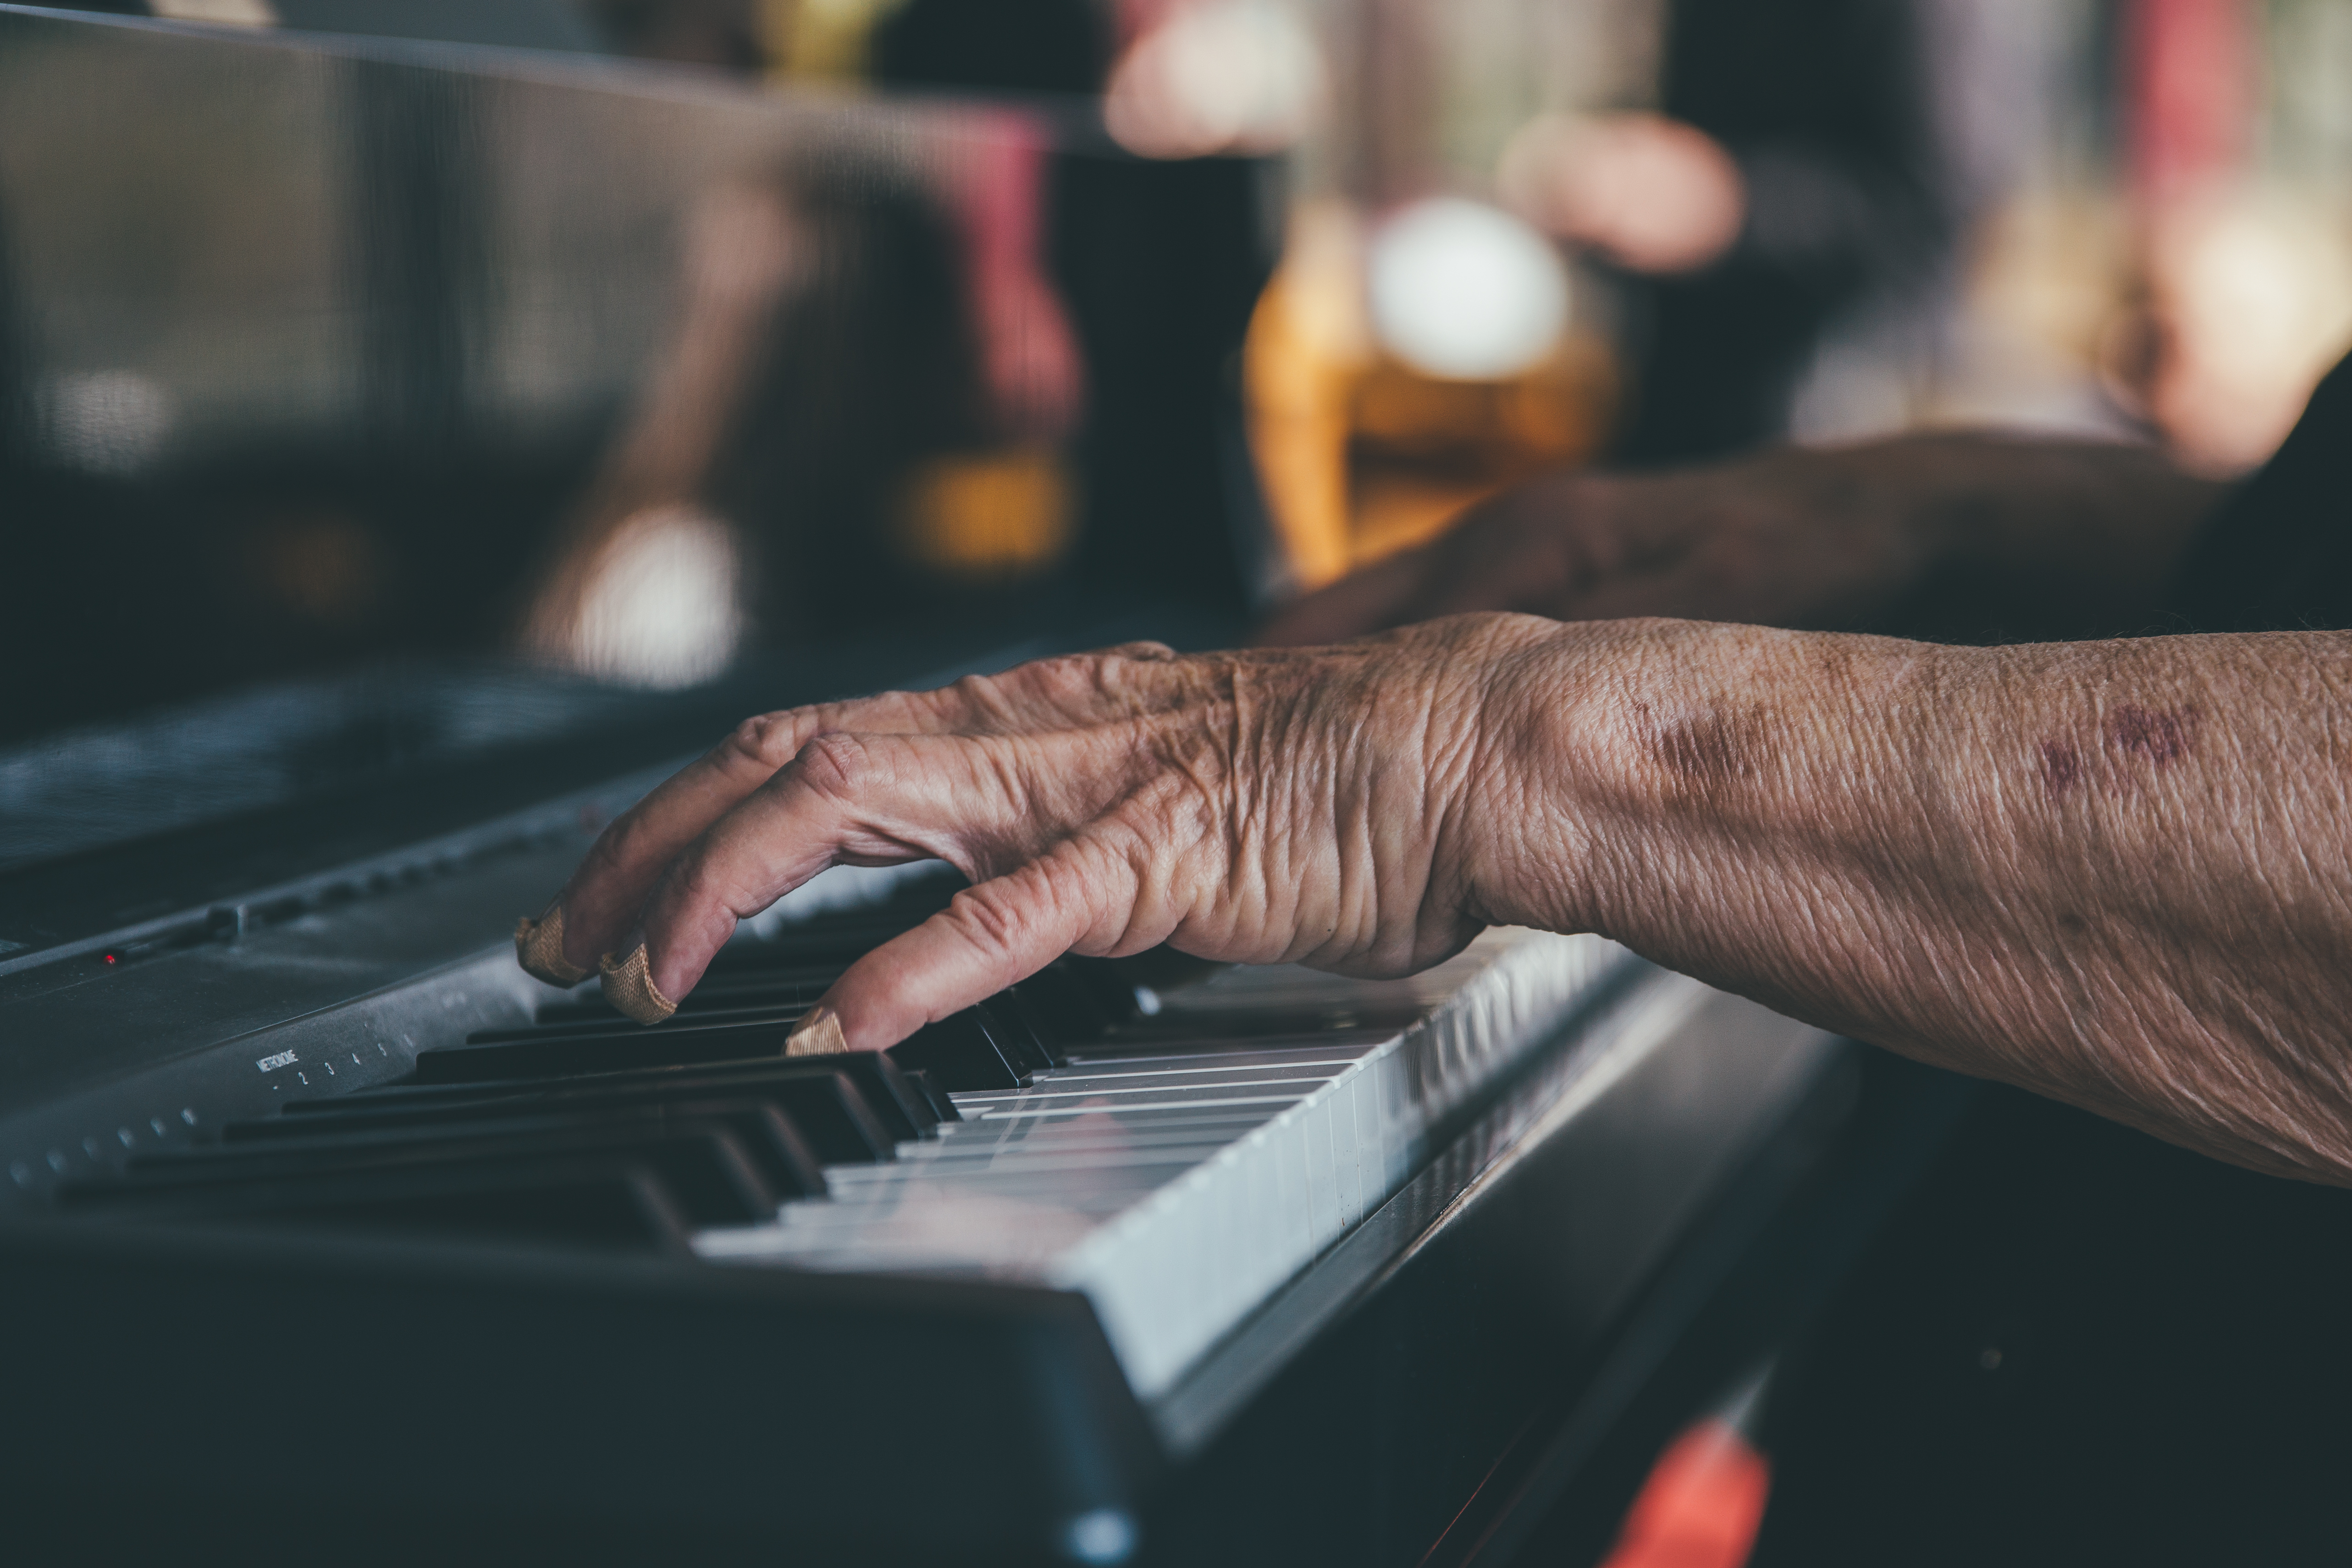
hand, person, old, instrument, piano, musician, piano player, close up, hands, pianist, sense, string instrument